Carlos Ramírez (Colombian footballer)

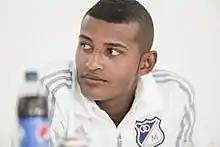
Carlos Ramírez in 2015.

Carlos Andrés Ramirez Aguirre (born May 1, 1988) is a Colombian football defender. He currently plays for Envigado; he also served as the club's captain since 2023 until 2024.